Gel electrophoresis of proteins

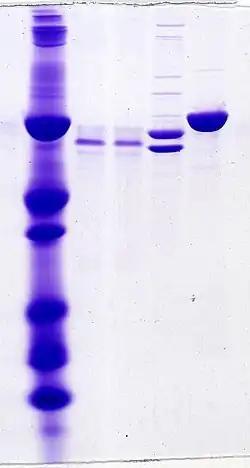
Proteins separated by SDS-PAGE, Coomassie brilliant blue staining

Protein electrophoresis is a method for analysing the proteins in a fluid or an extract. The electrophoresis may be performed with a small volume of sample in a number of alternative ways with or without a supporting medium, namely agarose or polyacrylamide. Variants of gel electrophoresis include SDS-PAGE, free-flow electrophoresis, electrofocusing, isotachophoresis, affinity electrophoresis, immunoelectrophoresis, counterelectrophoresis, and capillary electrophoresis. Each variant has many subtypes with individual advantages and limitations. Gel electrophoresis is often performed in combination with electroblotting or immunoblotting to give additional information about a specific protein.